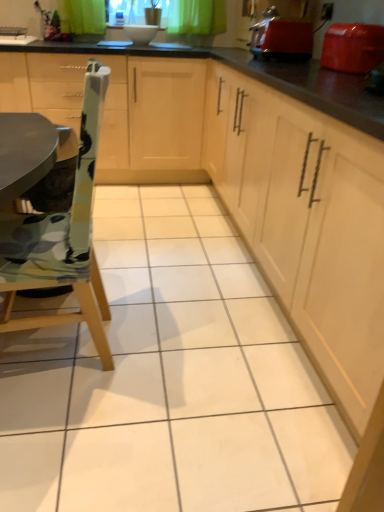
Question: Locate a point on the wooden chair at left. Your answer should be formatted as a tuple, i.e. [(x, y)], where the tuple contains the x and y coordinates of a point satisfying the conditions above. The coordinates should be rounded to three decimal places, indicating the absolute pixel location of the point in the image.
Answer: [(0.161, 0.461)]